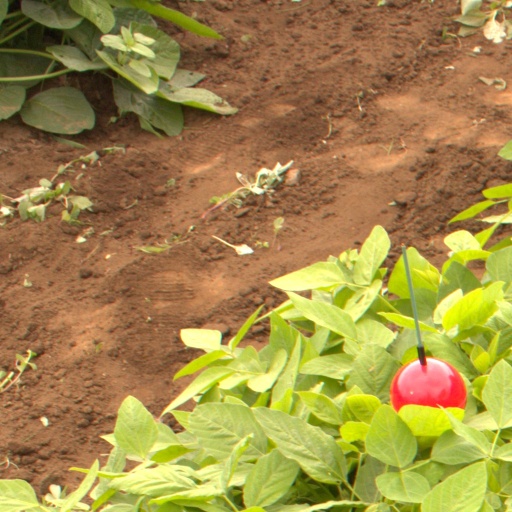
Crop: soybean